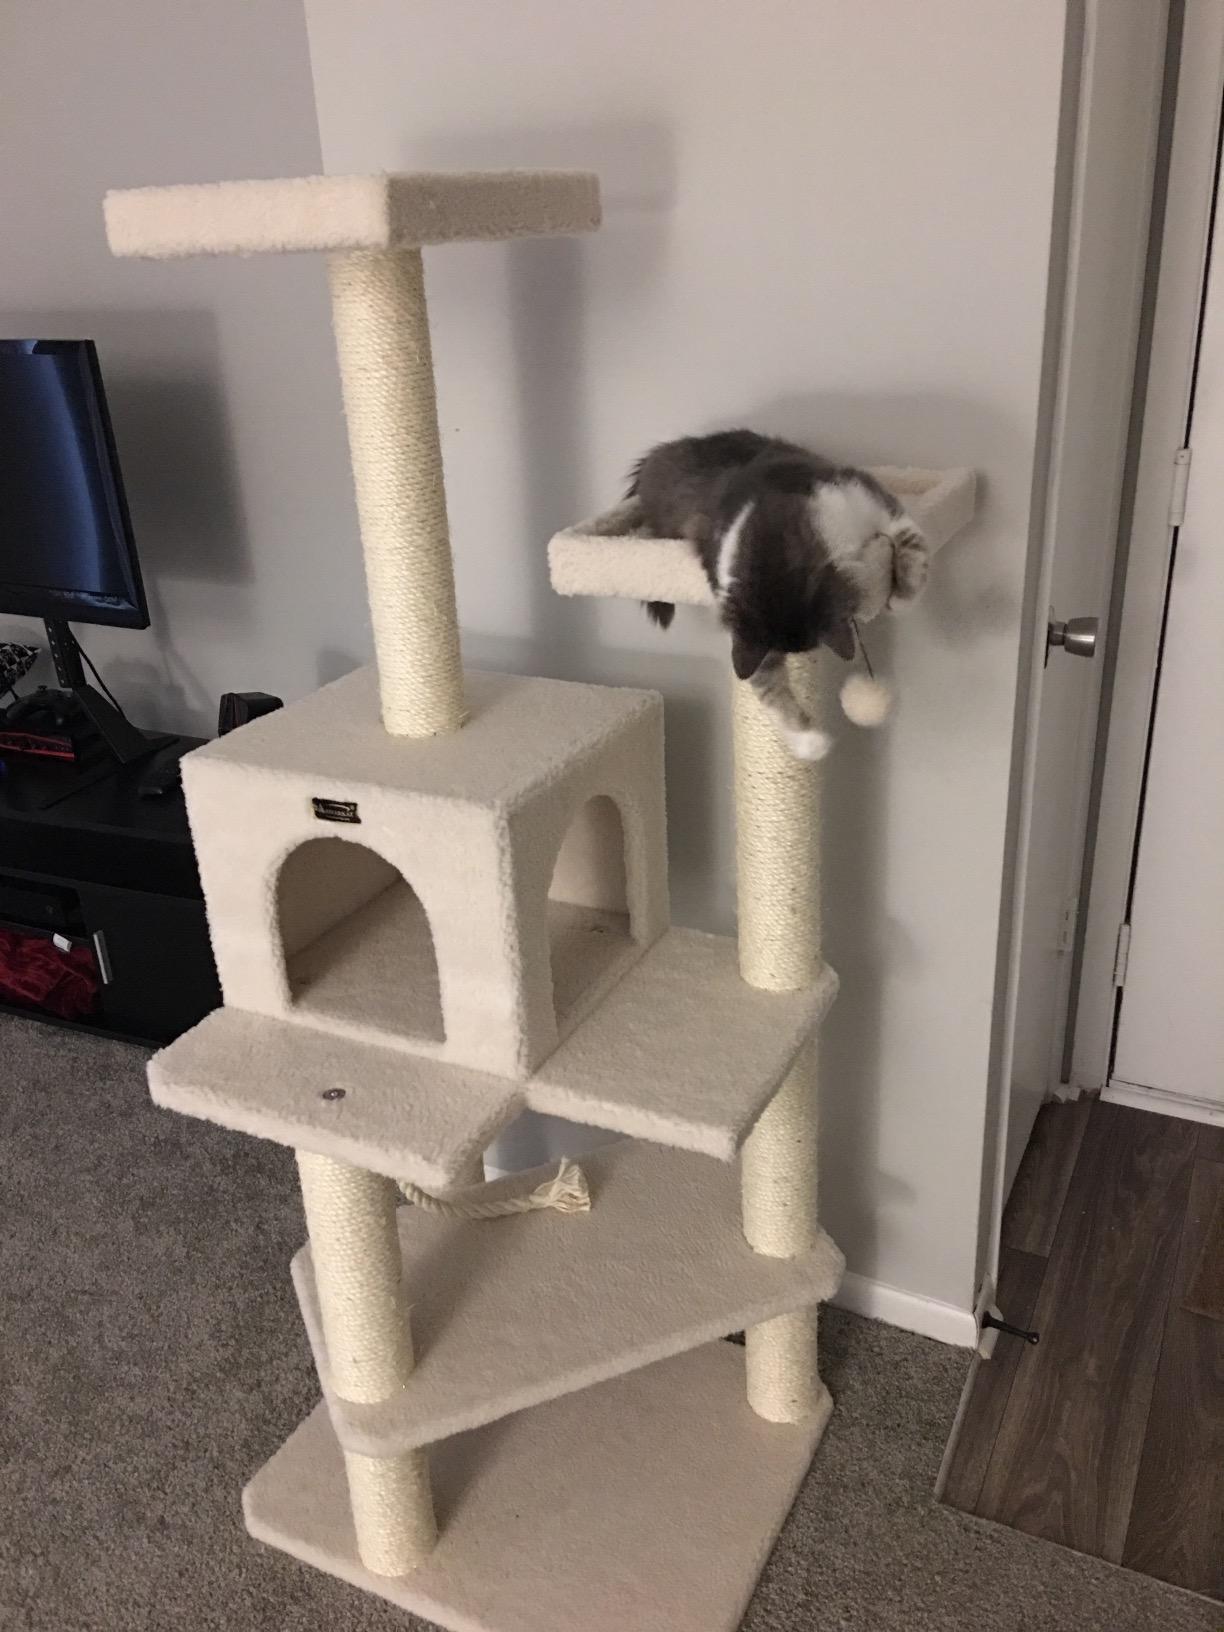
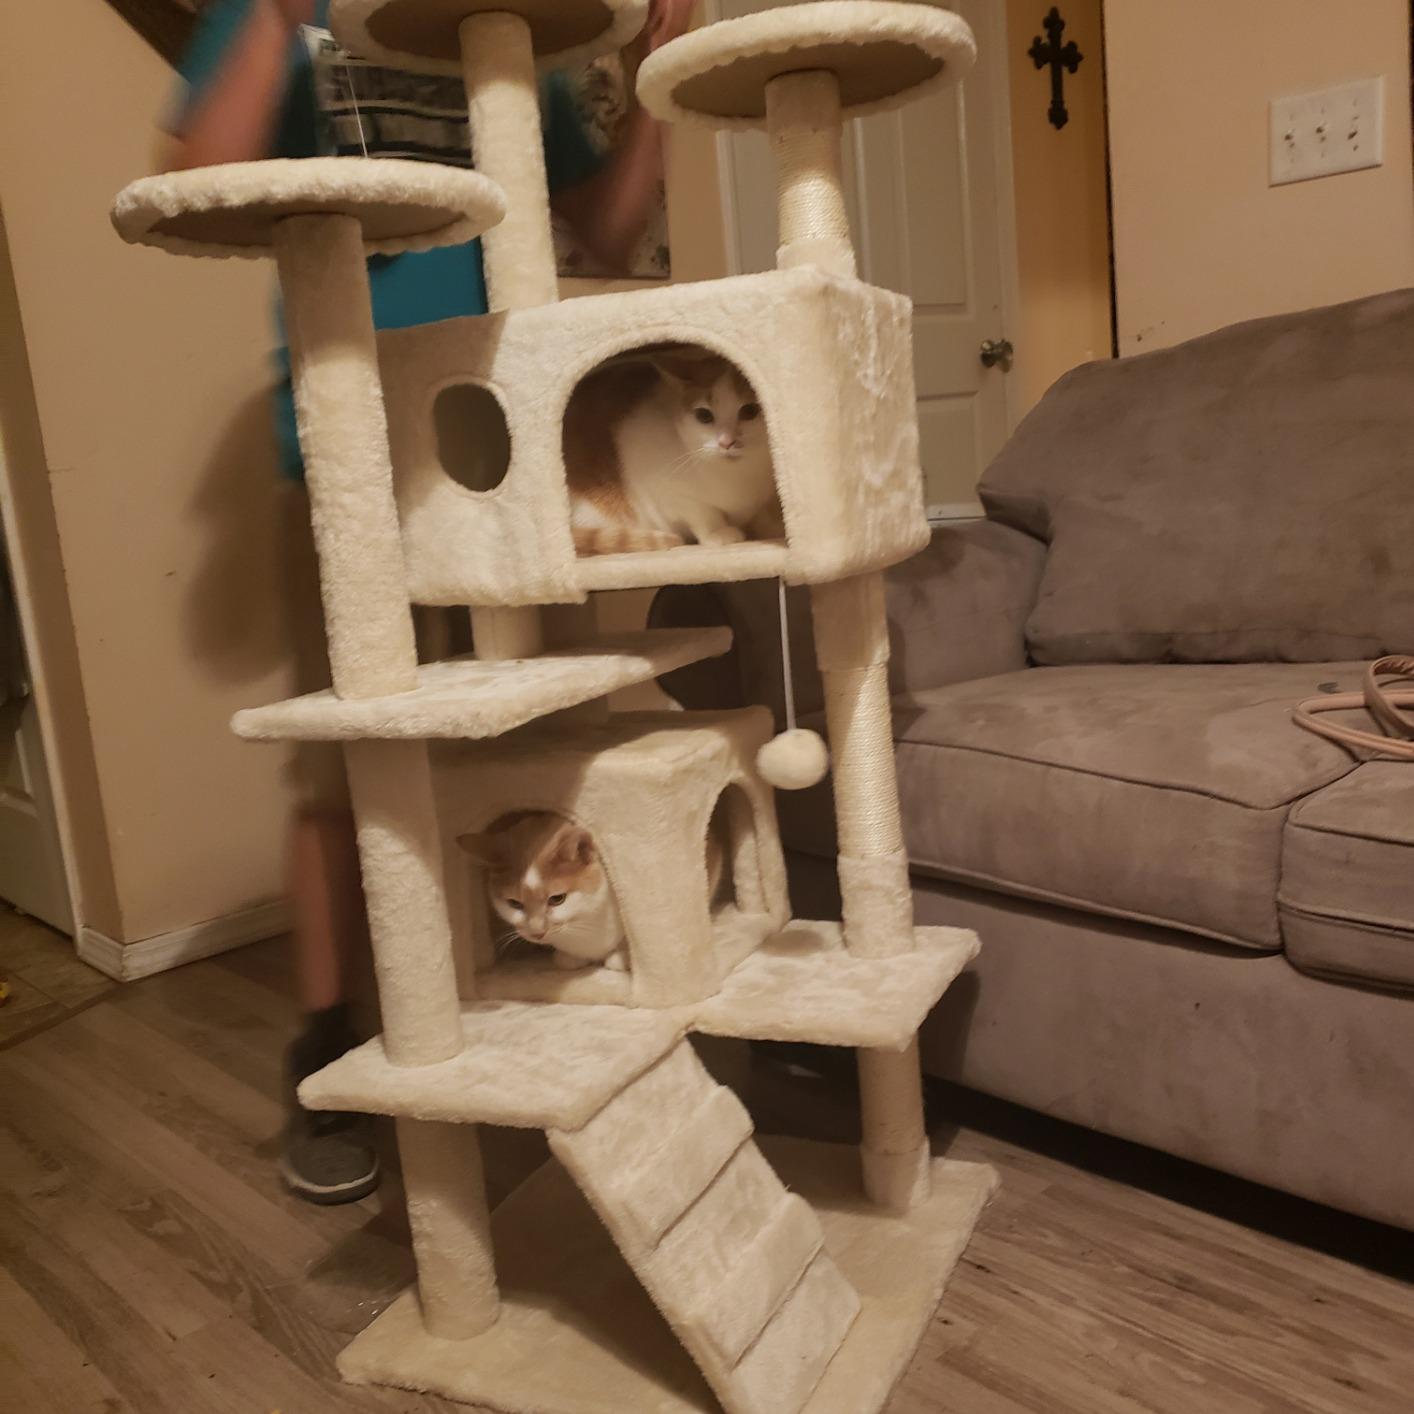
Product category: items_cat tree
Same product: no